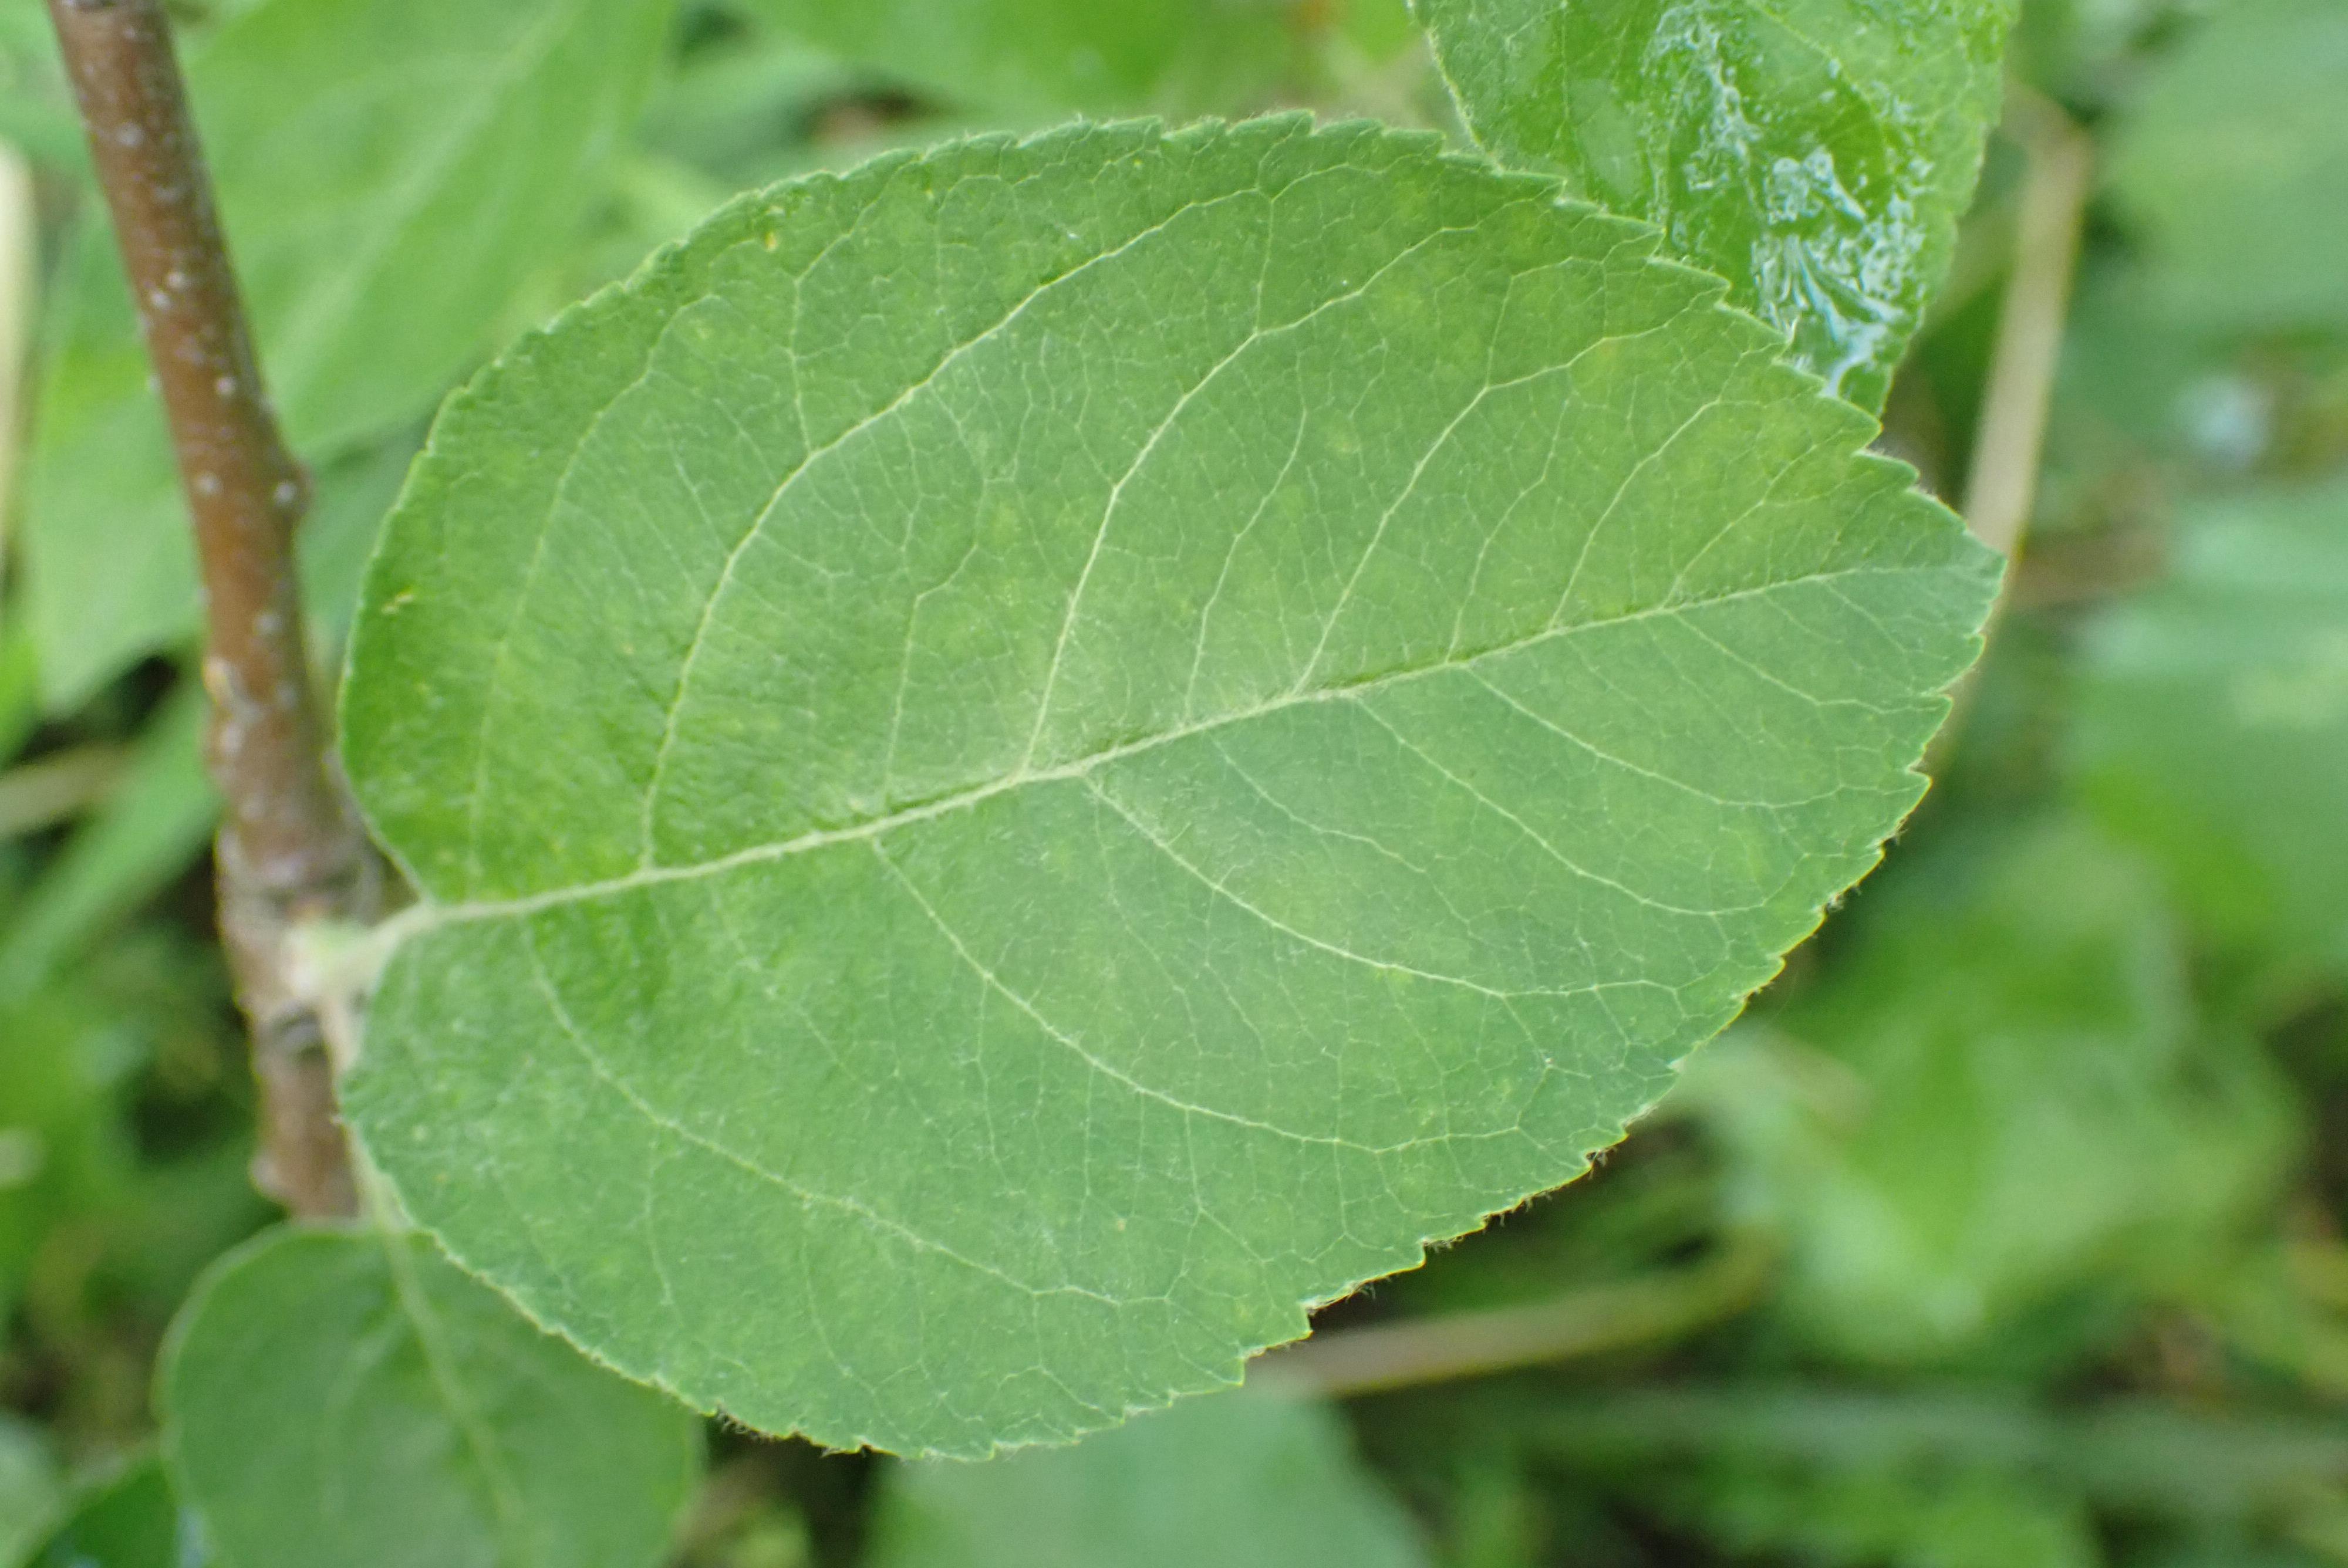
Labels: scab